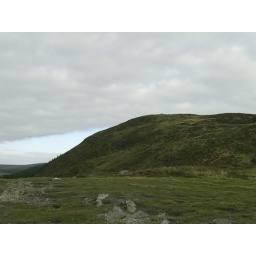
above Tay lake where guinness water for the st. james brewery comes from